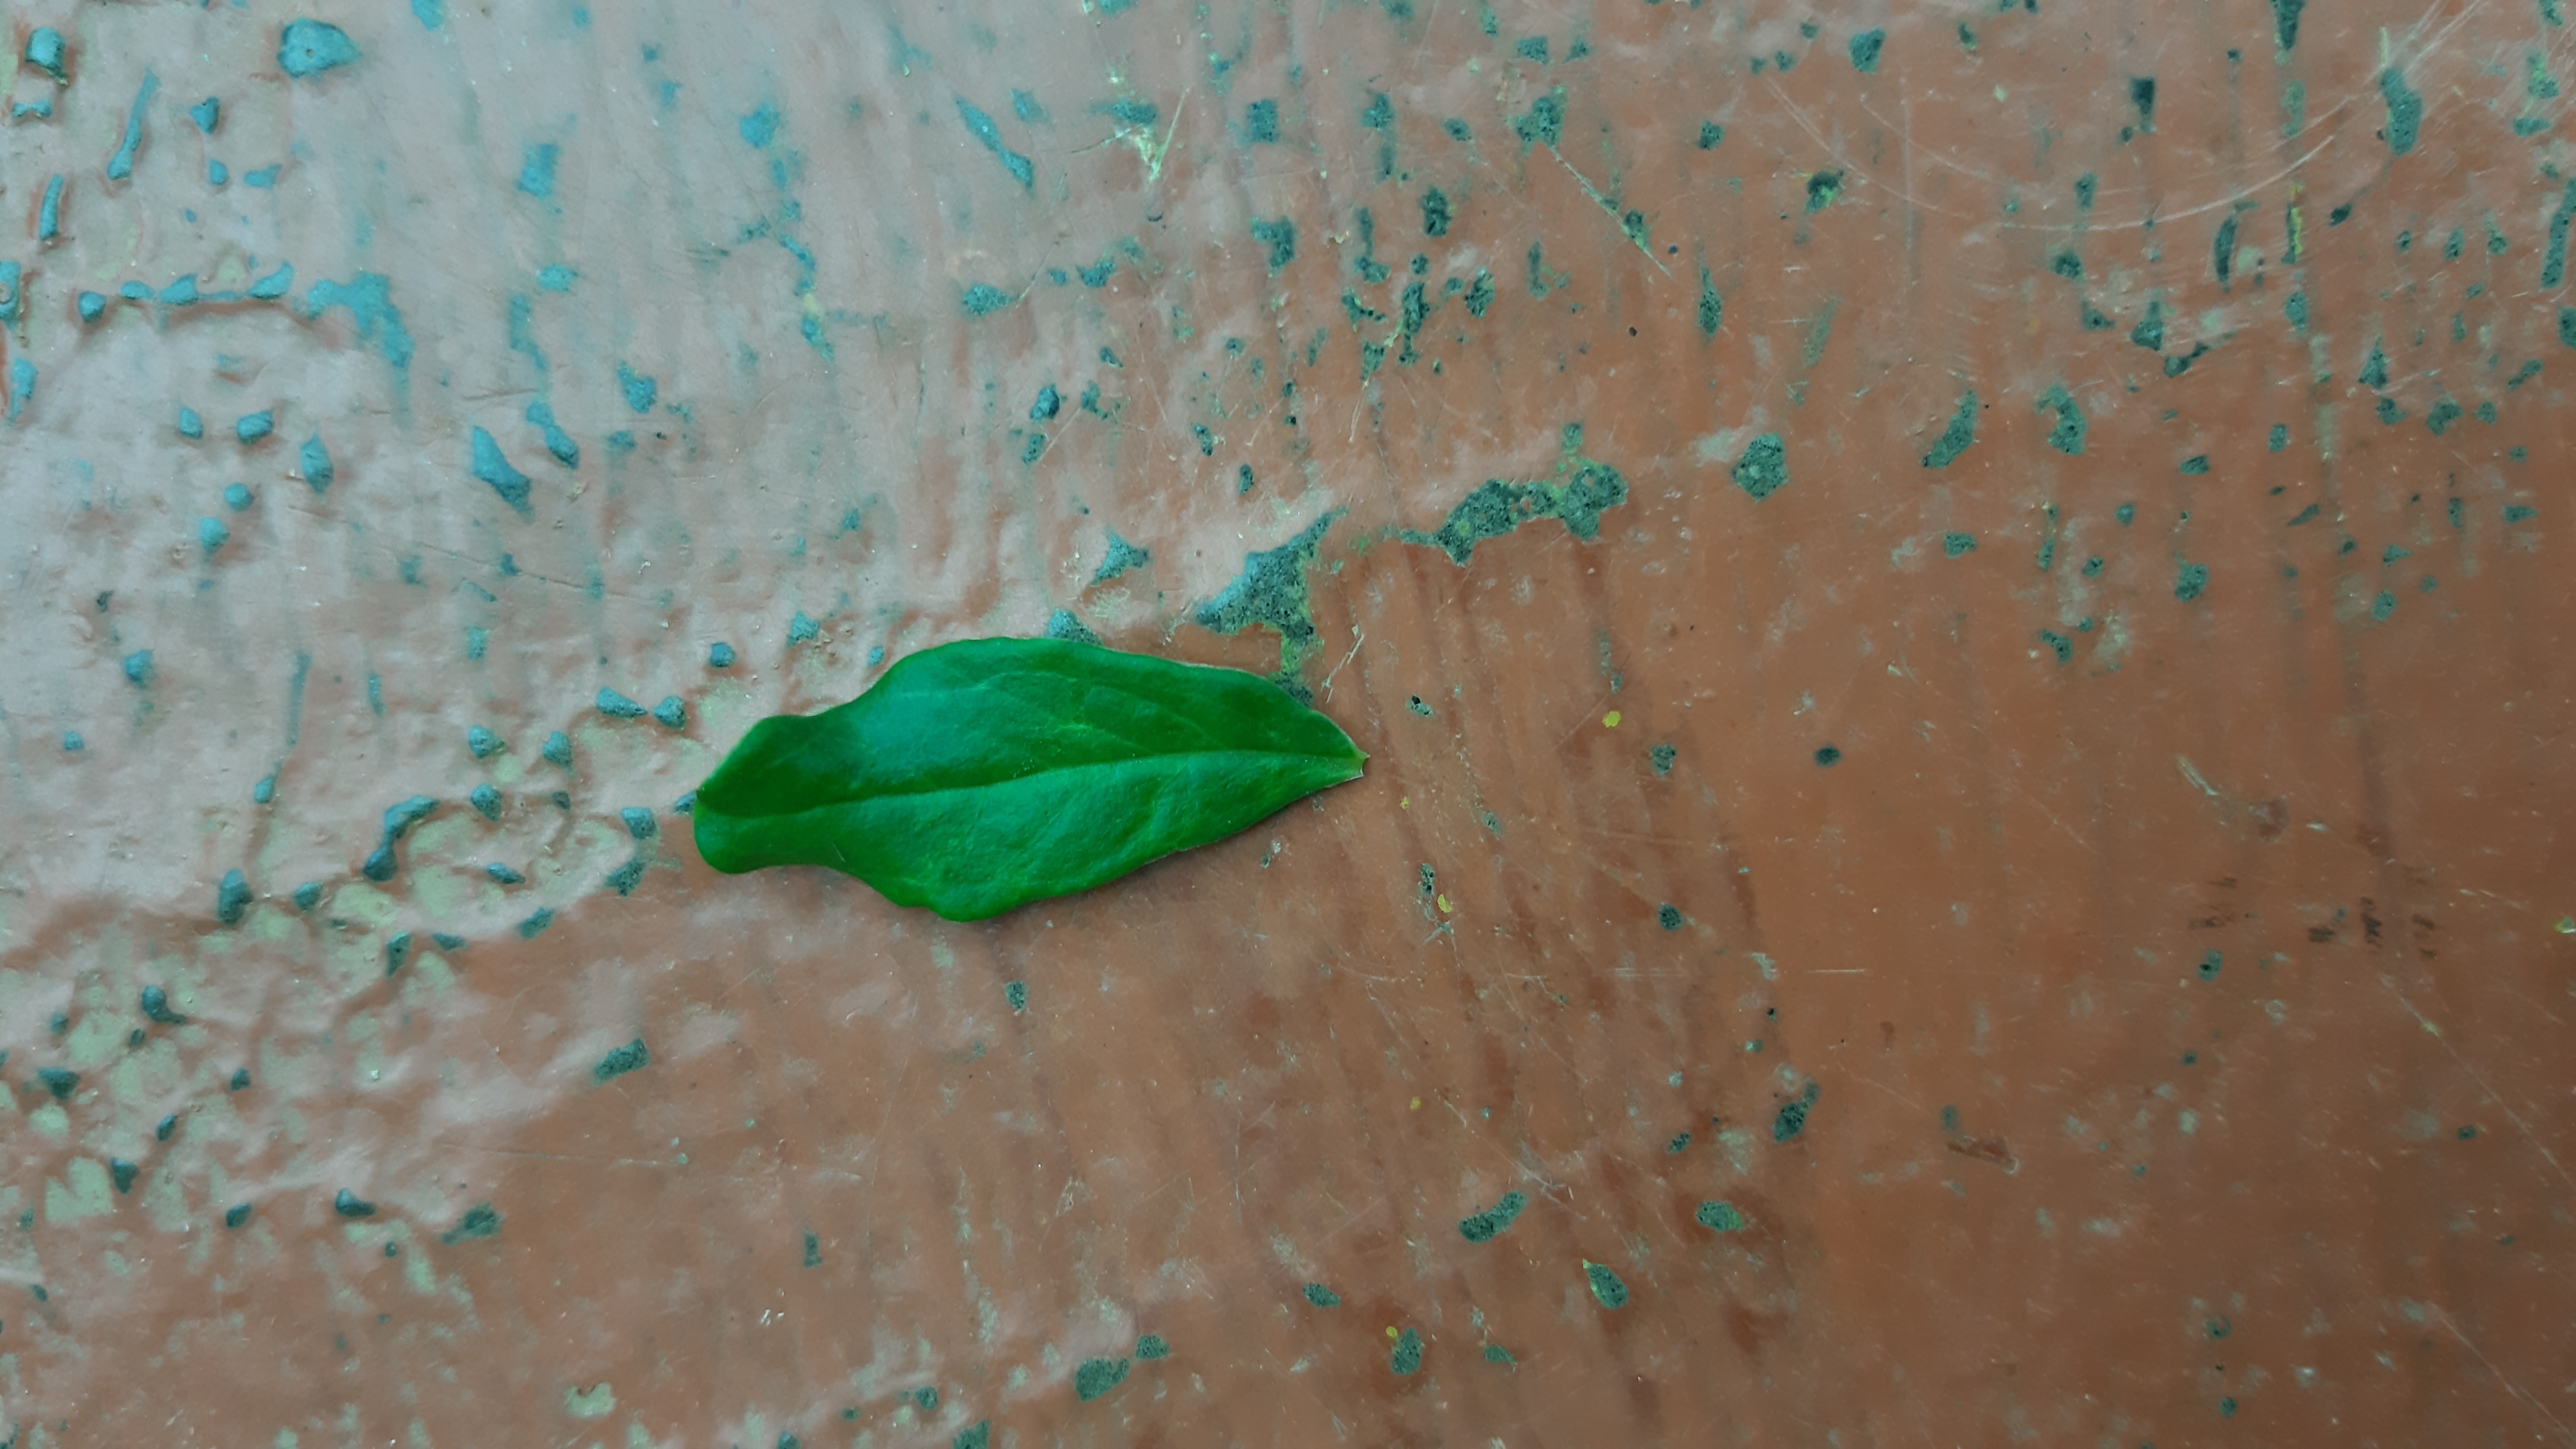
Plant: Pomoegranate